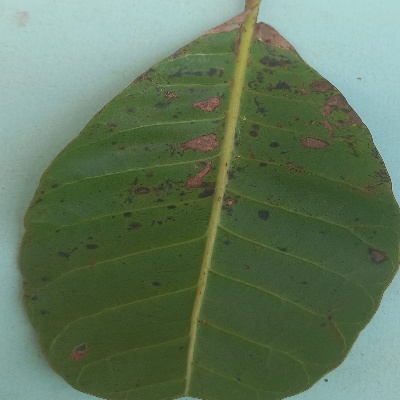
Crop: Cashew
Condition: anthracnose